Orange Cassidy

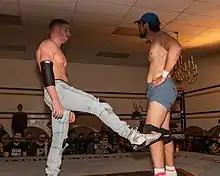
Orange Cassidy hitting one of his signature "Kicks of Doom" on Dan the Dad

On May 25, 2019, Cassidy made his debut for All Elite Wrestling (AEW), during their inaugural event Double or Nothing, where he entered the Casino Battle Royale late and confronted Tommy Dreamer, before Dreamer threw him out. On August 12, it was announced that Cassidy had signed a contract with AEW. On August 31, at All Out, Cassidy returned and aligned himself with Best Friends (Chuck Taylor and Trent), after saving them from an attack by The Dark Order (Stu Grayson and Evil Uno). Cassidy wrestled his debut match for AEW on the October 30 episode of "Dynamite", teaming with Best Friends for a victory over Q. T. Marshall, Alex Reynolds and John Silver in a six-man tag team match.